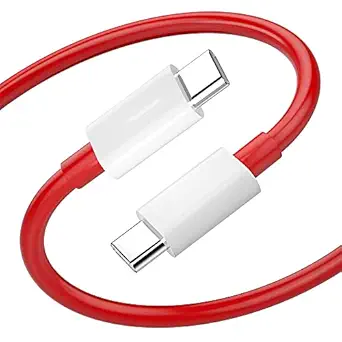
Sounce 65W OnePlus Dash Warp Charge Cable
Category: Computers&Accessories
Price: 199 (list price: 999)
Rating: 4.0 (576 ratings)
About this product: [USB C To USB C Cord 1M] With This 1 Meter USB C Fast Charger Cable, You Can Enjoy Convenient Charging for Your USB C Laptops, Tablets, And Smartphones. Perfect For Used on Sofas, Beds, In the Car, And Other Places.|[6.5 Amp USB C Cable High-Speed Data and Charging] Our Type C To Type C Cable Perfect Match with All 60W 45W 30W 18W 15W USB-C Power Adapters, Support Pd 3.0 And Qc 3.0 Fast Charge for Your Devices. Data Transfer Speed Is Up To 480Mbps Of USB 2.0. Note: Not Support Video Transfer.|[USB C To USB C Fast Charging Cable 6Ft] This Newest USB C To C Cable Support Warp Charge For One plus 8T, One plus 9/9 Pro, Too Fast Charge For MacBook Air 13 Inch 2020/2019/2018, For MacBook Pro 13/15/16 Inch 2020/2019/2018/2017/2016, For iPad Mini 2021, For iPad Pro 12.9/11 Inch 2020, For Google Pixel 6/6 Pro/5/4A/4 Xl/4/3A Xl/3A/3 Xl/3/2 Xl/2, For Samsung Galaxy S21 Fe 5G/S20 Fe 5G/Note 20 Ultra/Note 20/S20/S20+/S20 Ultra, Galaxy Z Flip 3, Galaxy Z Fold 3, And More Devices.|[One plus 8T Warp Charge Cable] Wrapped in Premium Silicon Coating, High-Quality Pure Copper Core, Prolong Bending Lifespan. Both USB C Connectors are Designed with An Advanced Emark Chip for Higher Efficiency & Safer Charging for Your One plus 8T. Output Delivery At 6.5A 10V Max, 65% Charging Capacity Only Takes 30 Minutes, Saving Your Valued Time.|[What You Get] USB C Super-Fast Charging Cable and One Year Worry-Free Replacement! If You Have Any Issues, Please Don’t Hesitate to Contact Customer Service.